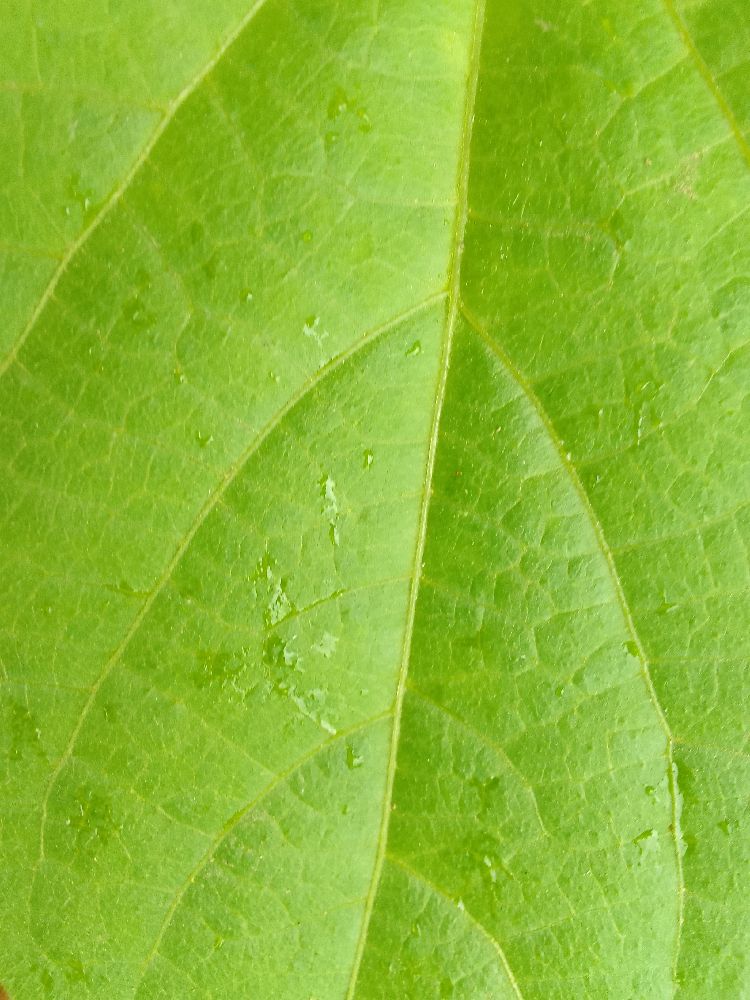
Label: healthy